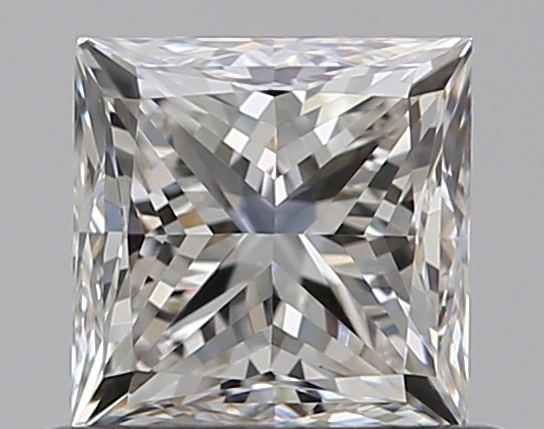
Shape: princess
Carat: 0.7
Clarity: VS2
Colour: H
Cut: GD
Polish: EX
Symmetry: VG
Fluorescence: N
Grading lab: GIA
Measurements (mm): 4.65 x 4.62 x 3.63